Manfred Trautschold

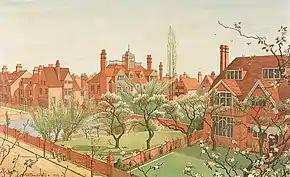
Tower House and Queen Anne's Grove, Bedford Park, 1882.

Adolf Manfred Trautschold was born in Giessen, Germany to Wilhelm Trautschold and his British wife Sophia Johnston, an illegitimate daughter of the industrial chemist James Muspratt. His uncle was the palaeontologist Hermann Trautschold. Little is known of his training in art. He married the Belgian Marguerite De Hees, daughter of a merchant, in Dover, Kent on 22 August 1878. They had two sons, Reginald William Trautschold and Gordon Manfred Trautschold. He contributed a painting to an 1882 book "Bedford Park", celebrating the then-fashionable garden suburb of that name. In 1887 the family emigrated to the US, settling in Montclair, New Jersey. The family home became known as an artists' colony.